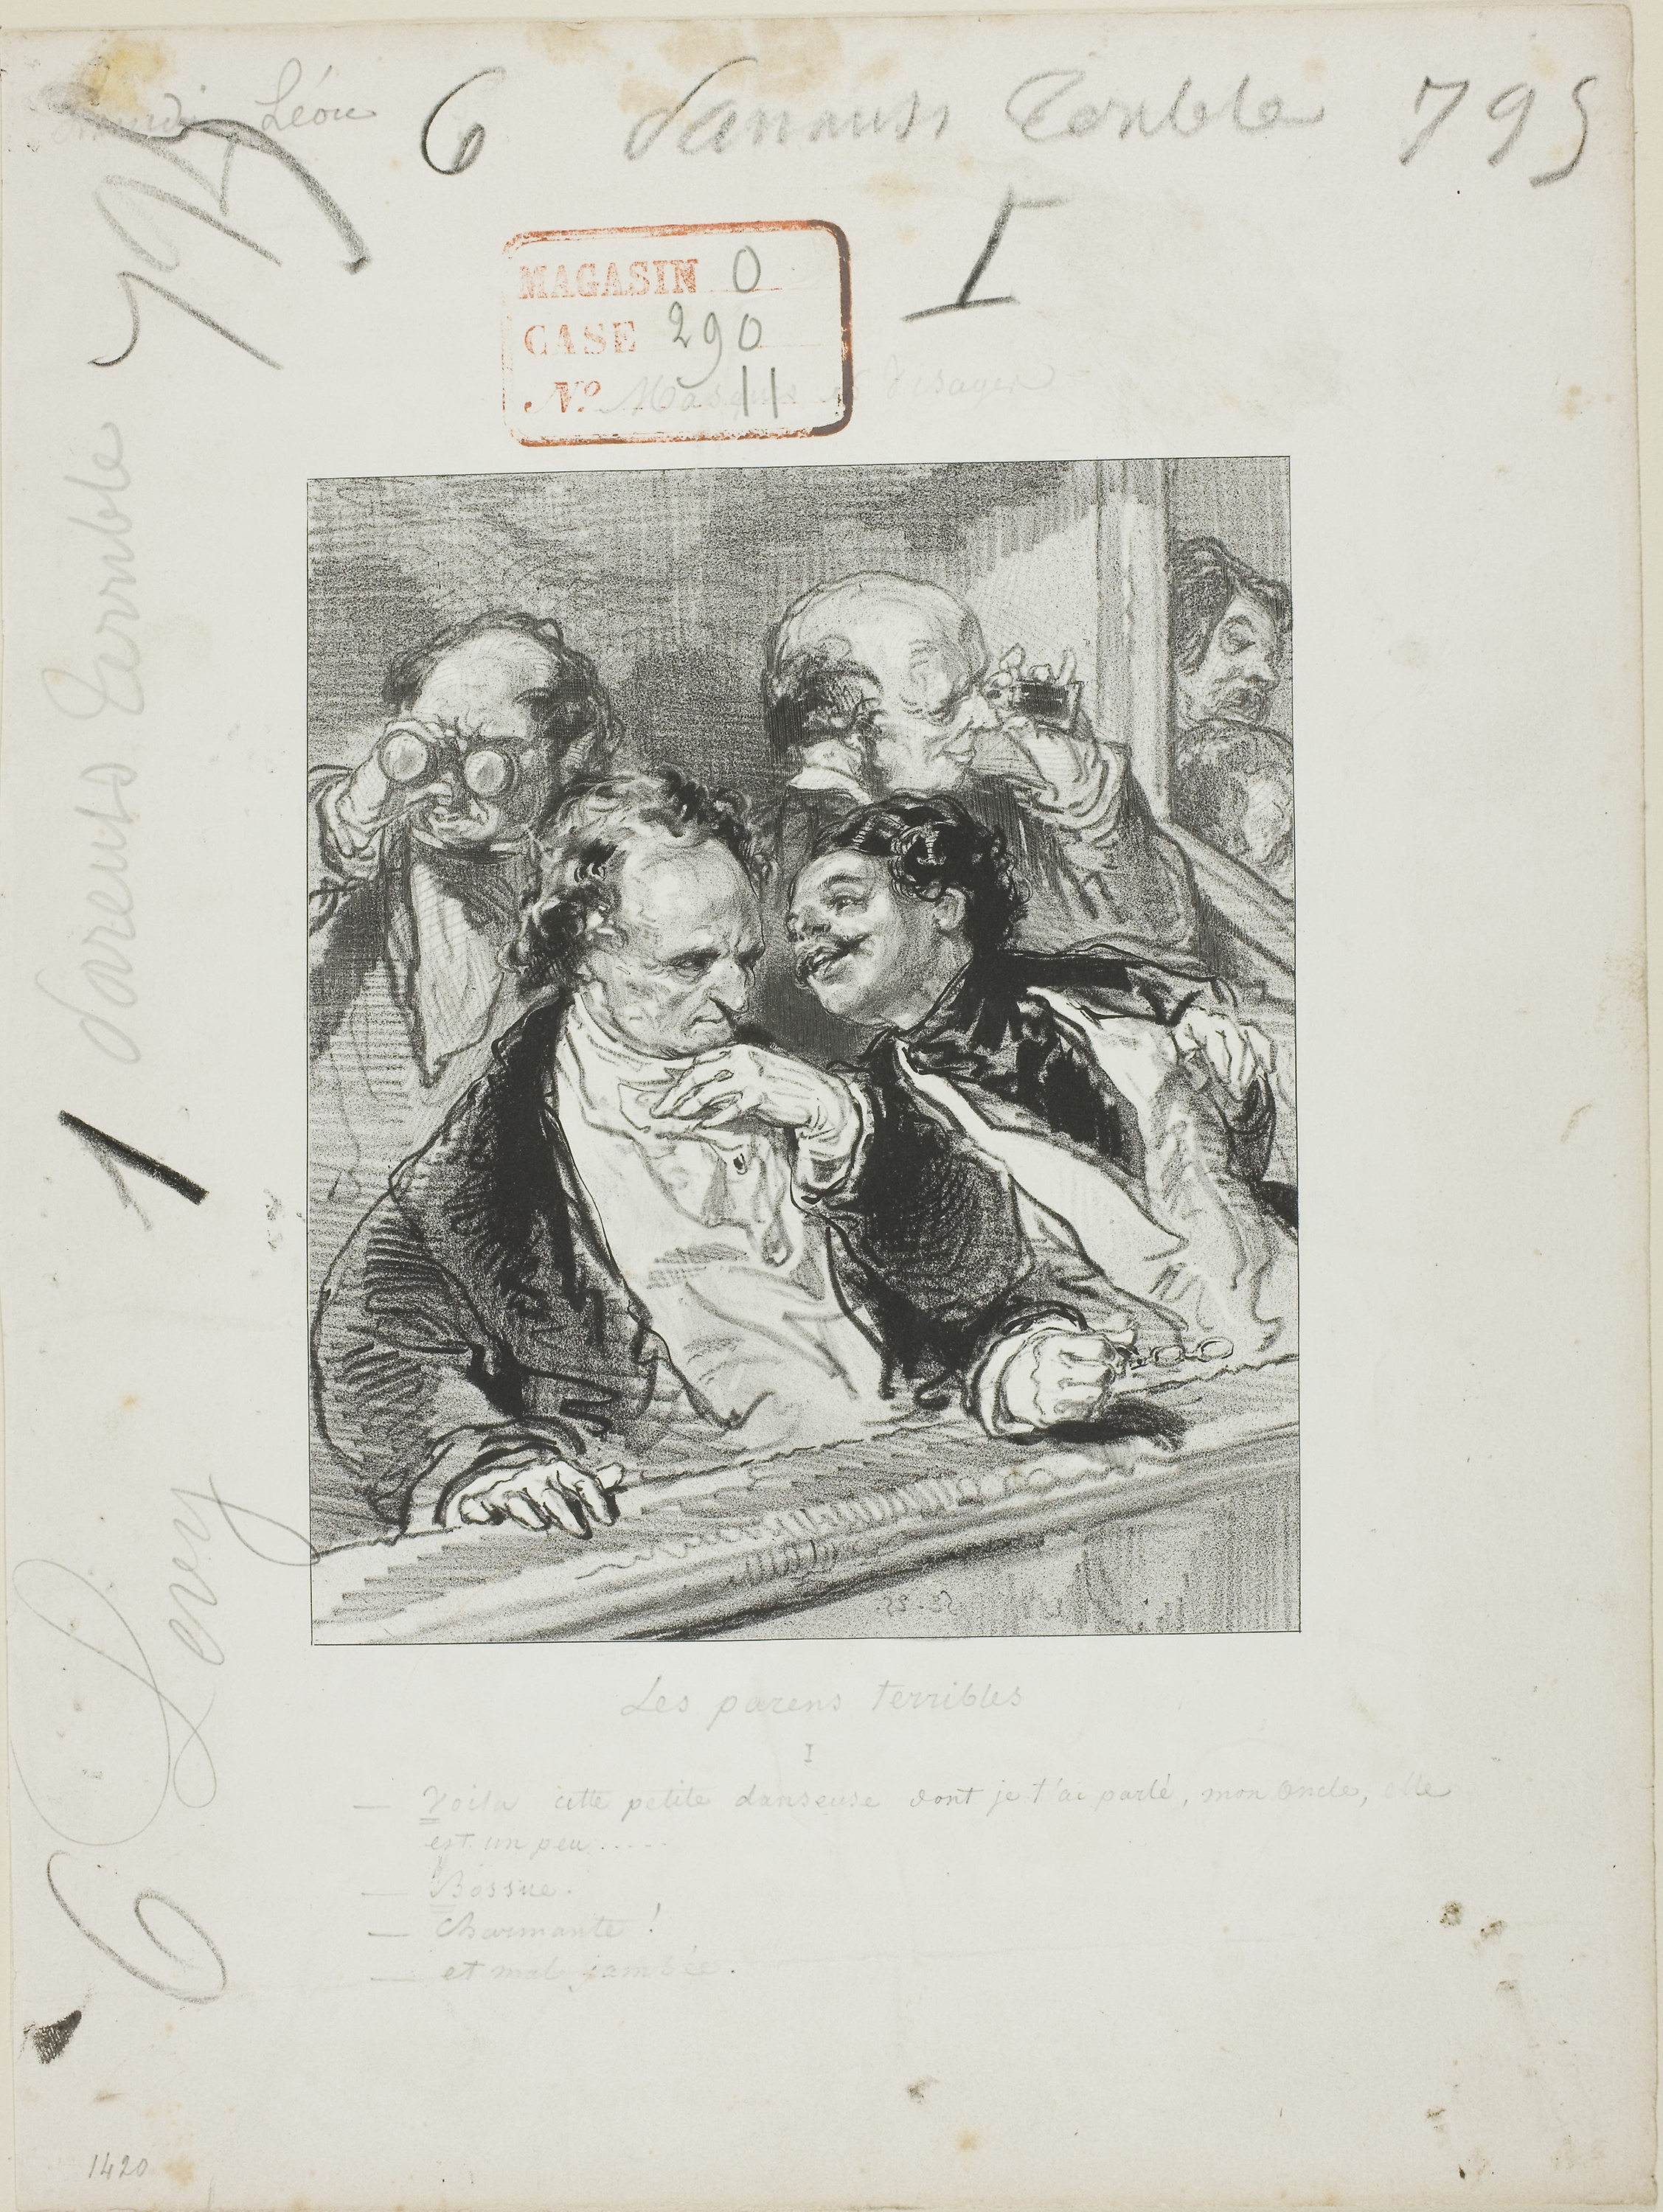
text, art, paper, artwork, illustration, picture frame, font, history, drawing, paper product, portrait